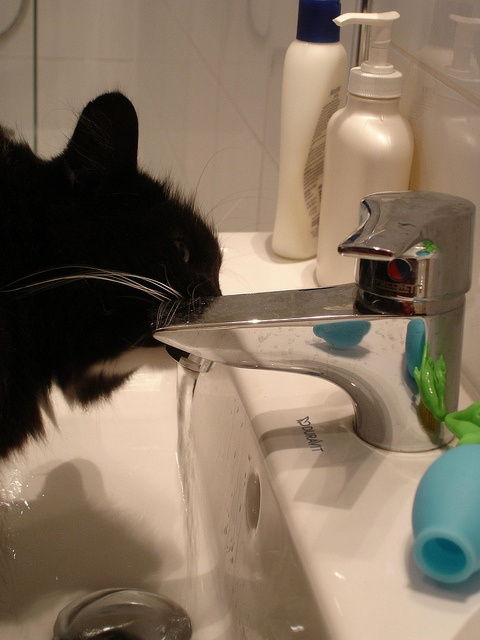
A cat drinking out of a bathroom faucet with running water.
A cat gets a drink out of a running sink faucet.
A black cat trying to get some water from a faucet in a sink
Cat drinking water from chrome faucet in bathroom.
A cat drinking water from a bathroom sink.